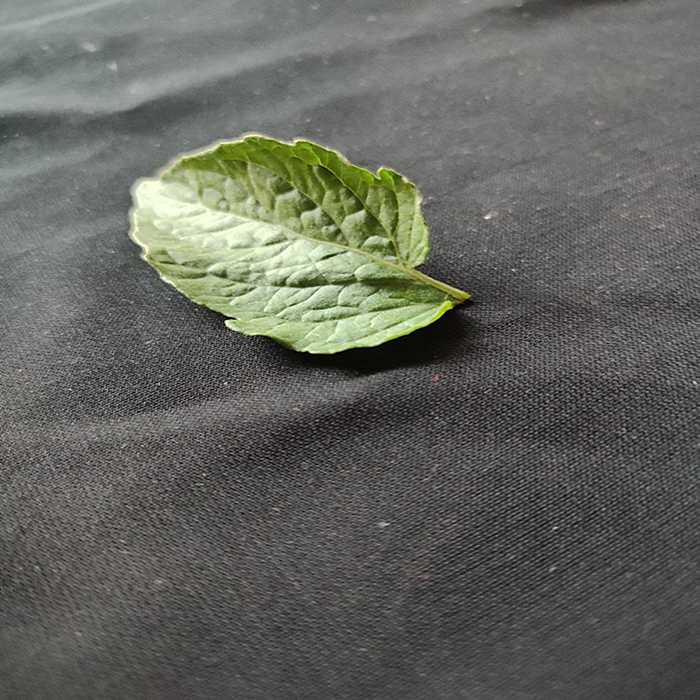
Plant: Tomato
Label: Tomato Fresh leaf